StarSoldier

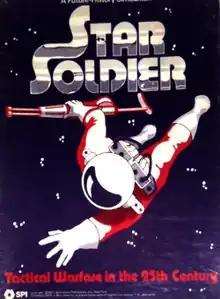
1st edition box cover with artwork by Redmond A. Simonsen, 1977

StarSoldier is a science fiction board wargame published by Simulations Publications, Inc. (SPI) in 1977.